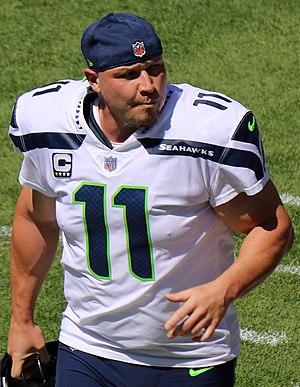
Sebastian Janikowski, né le 3 mars 1978 à Wałbrzych en Pologne, est un joueur polonais de football américain qui évoluait au poste de kicker pour les Raiders d'Oakland puis les Seahawks de Seattle dans la National Football League.